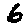
Label: 6